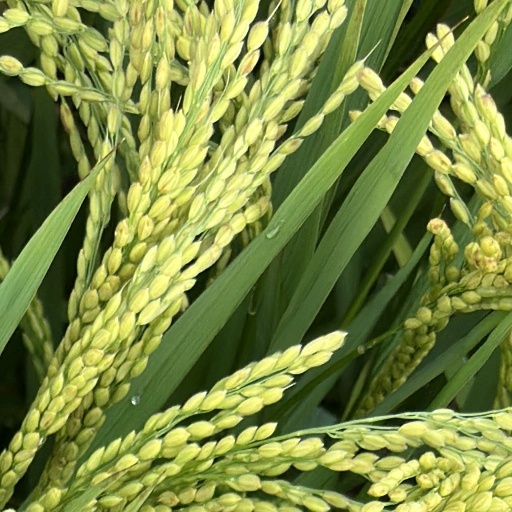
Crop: rice